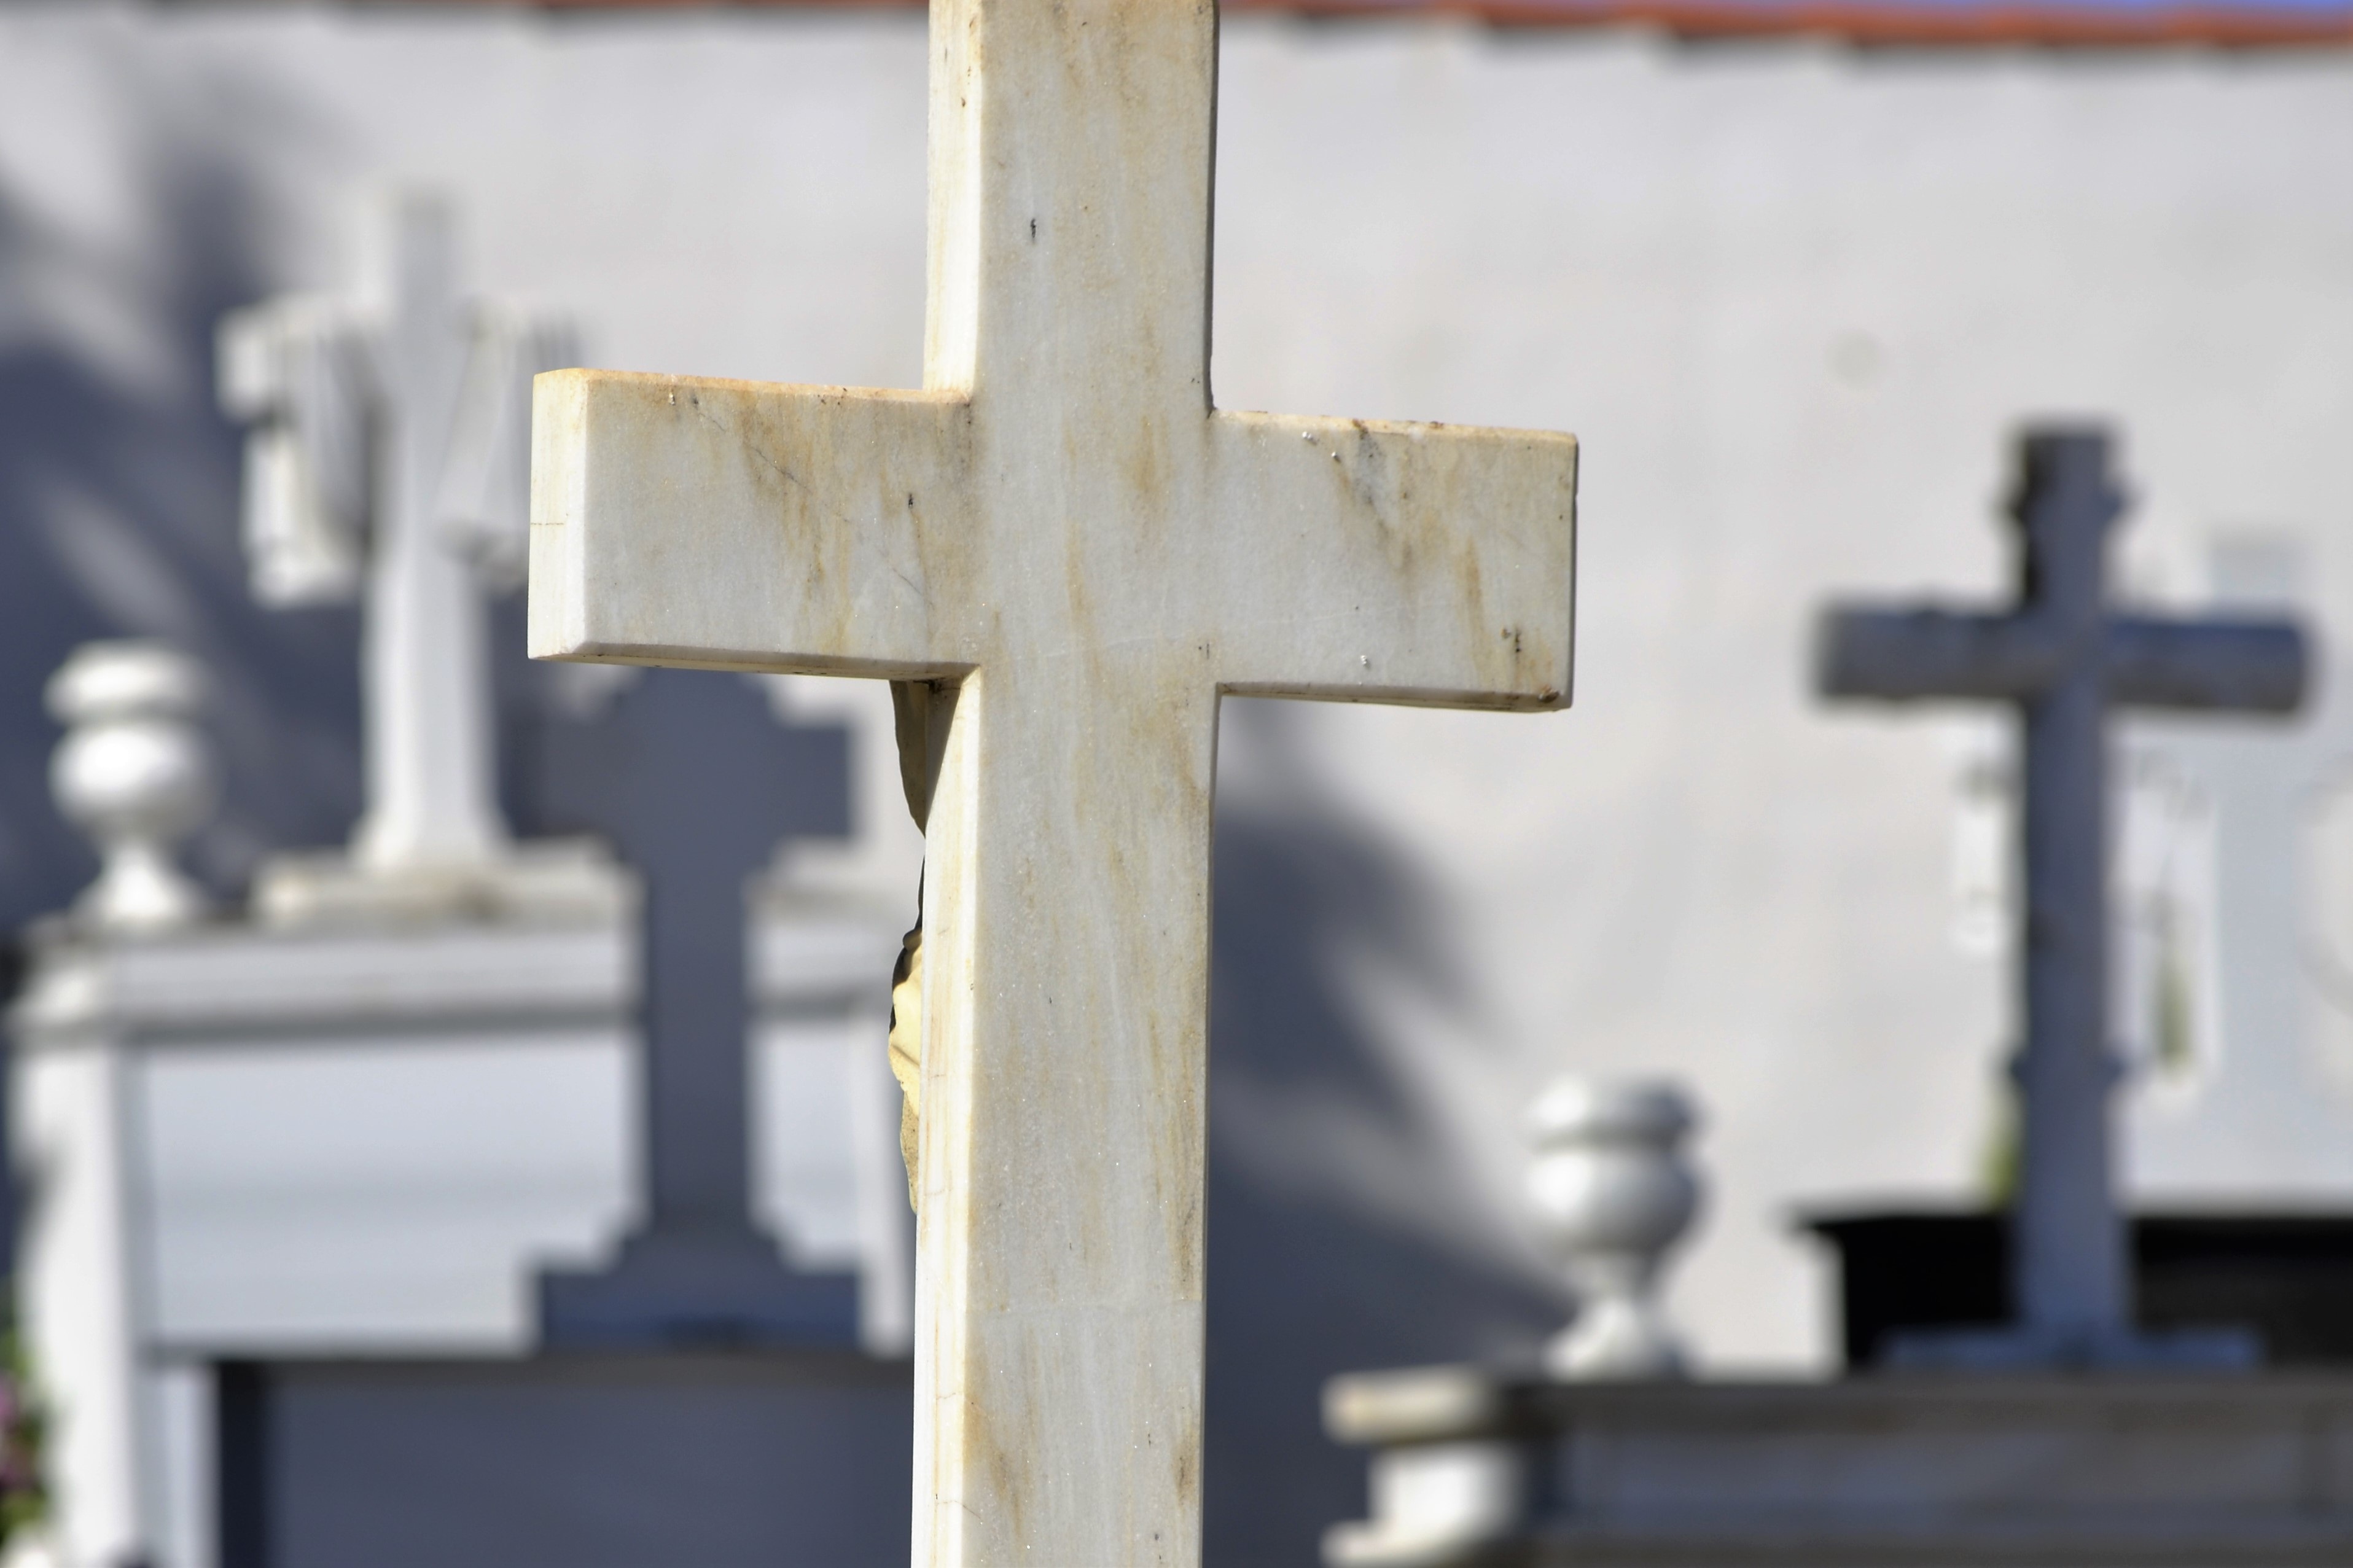
symbol, cross, cemetery, death, sculpture, cruz, crucifix, it headstone